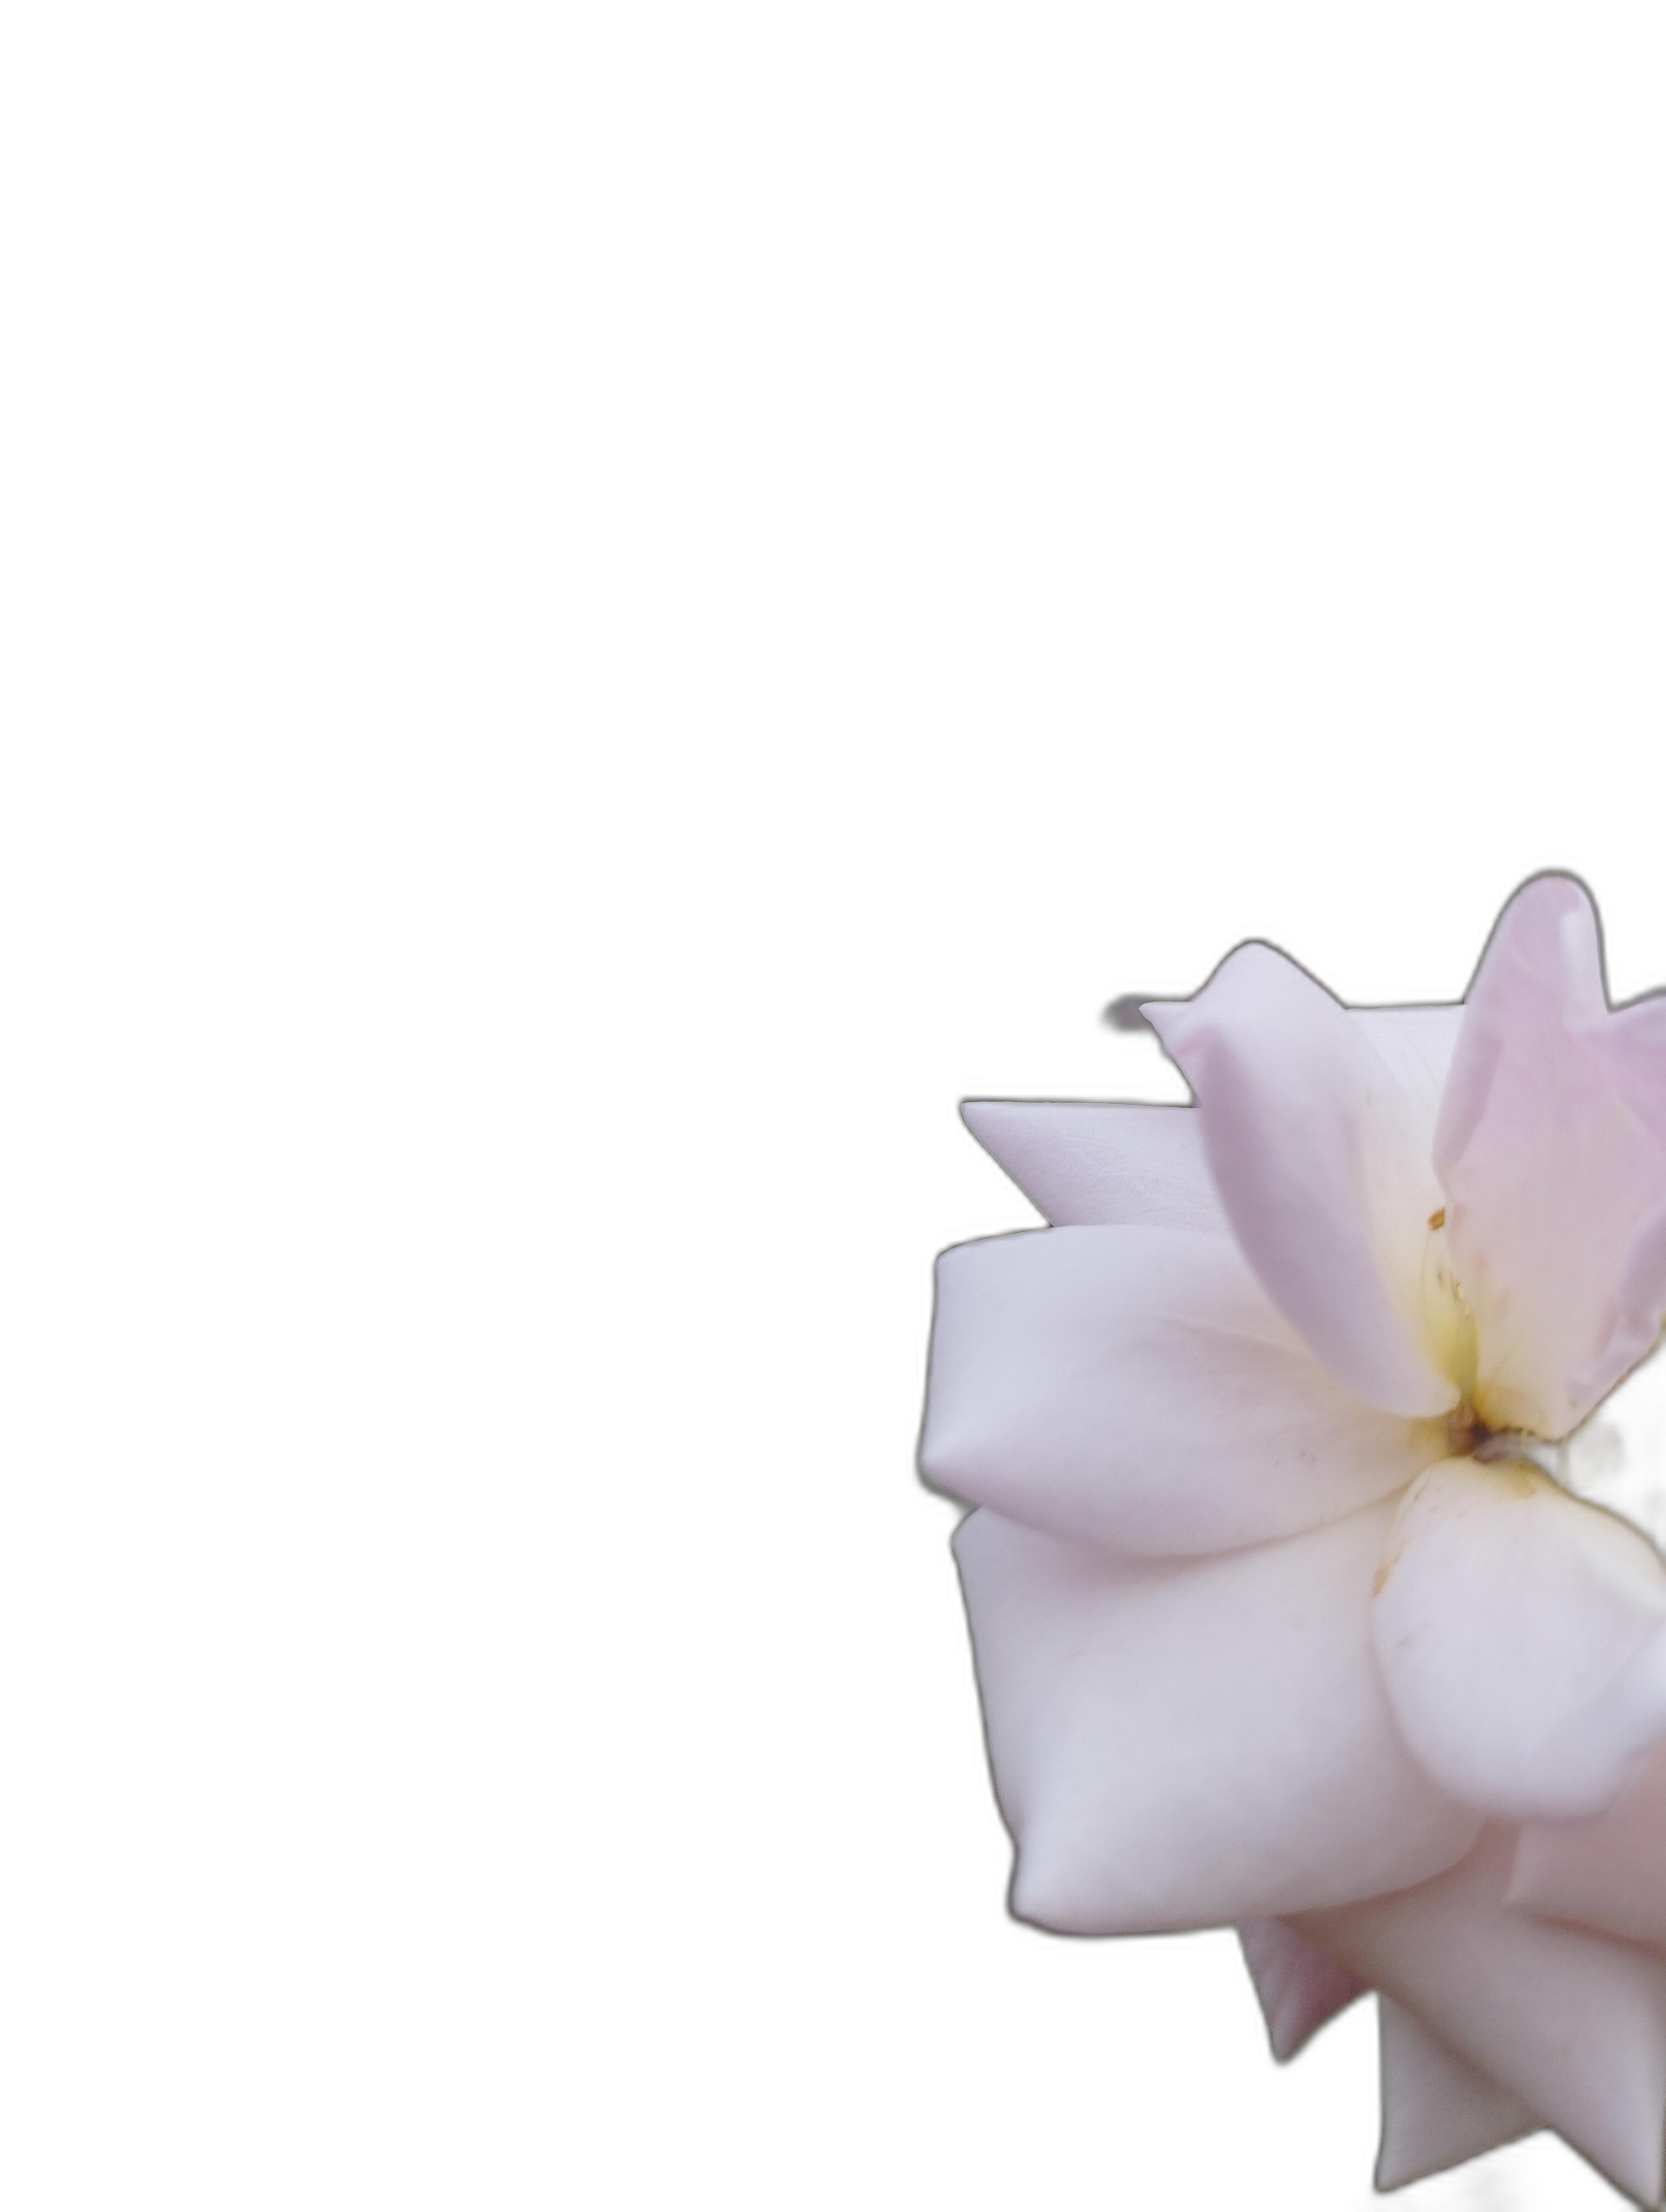
Label: Rose